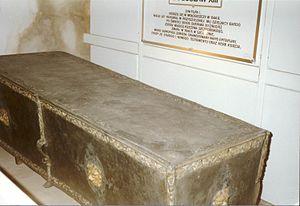
Boguslaw XIII de Poméranie né le 9 août 1544 - † 7 mars 1606 à Stettin fut duc de Poméranie.